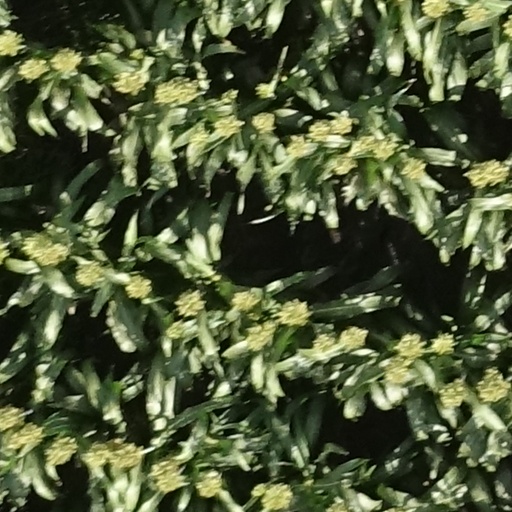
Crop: sorghum